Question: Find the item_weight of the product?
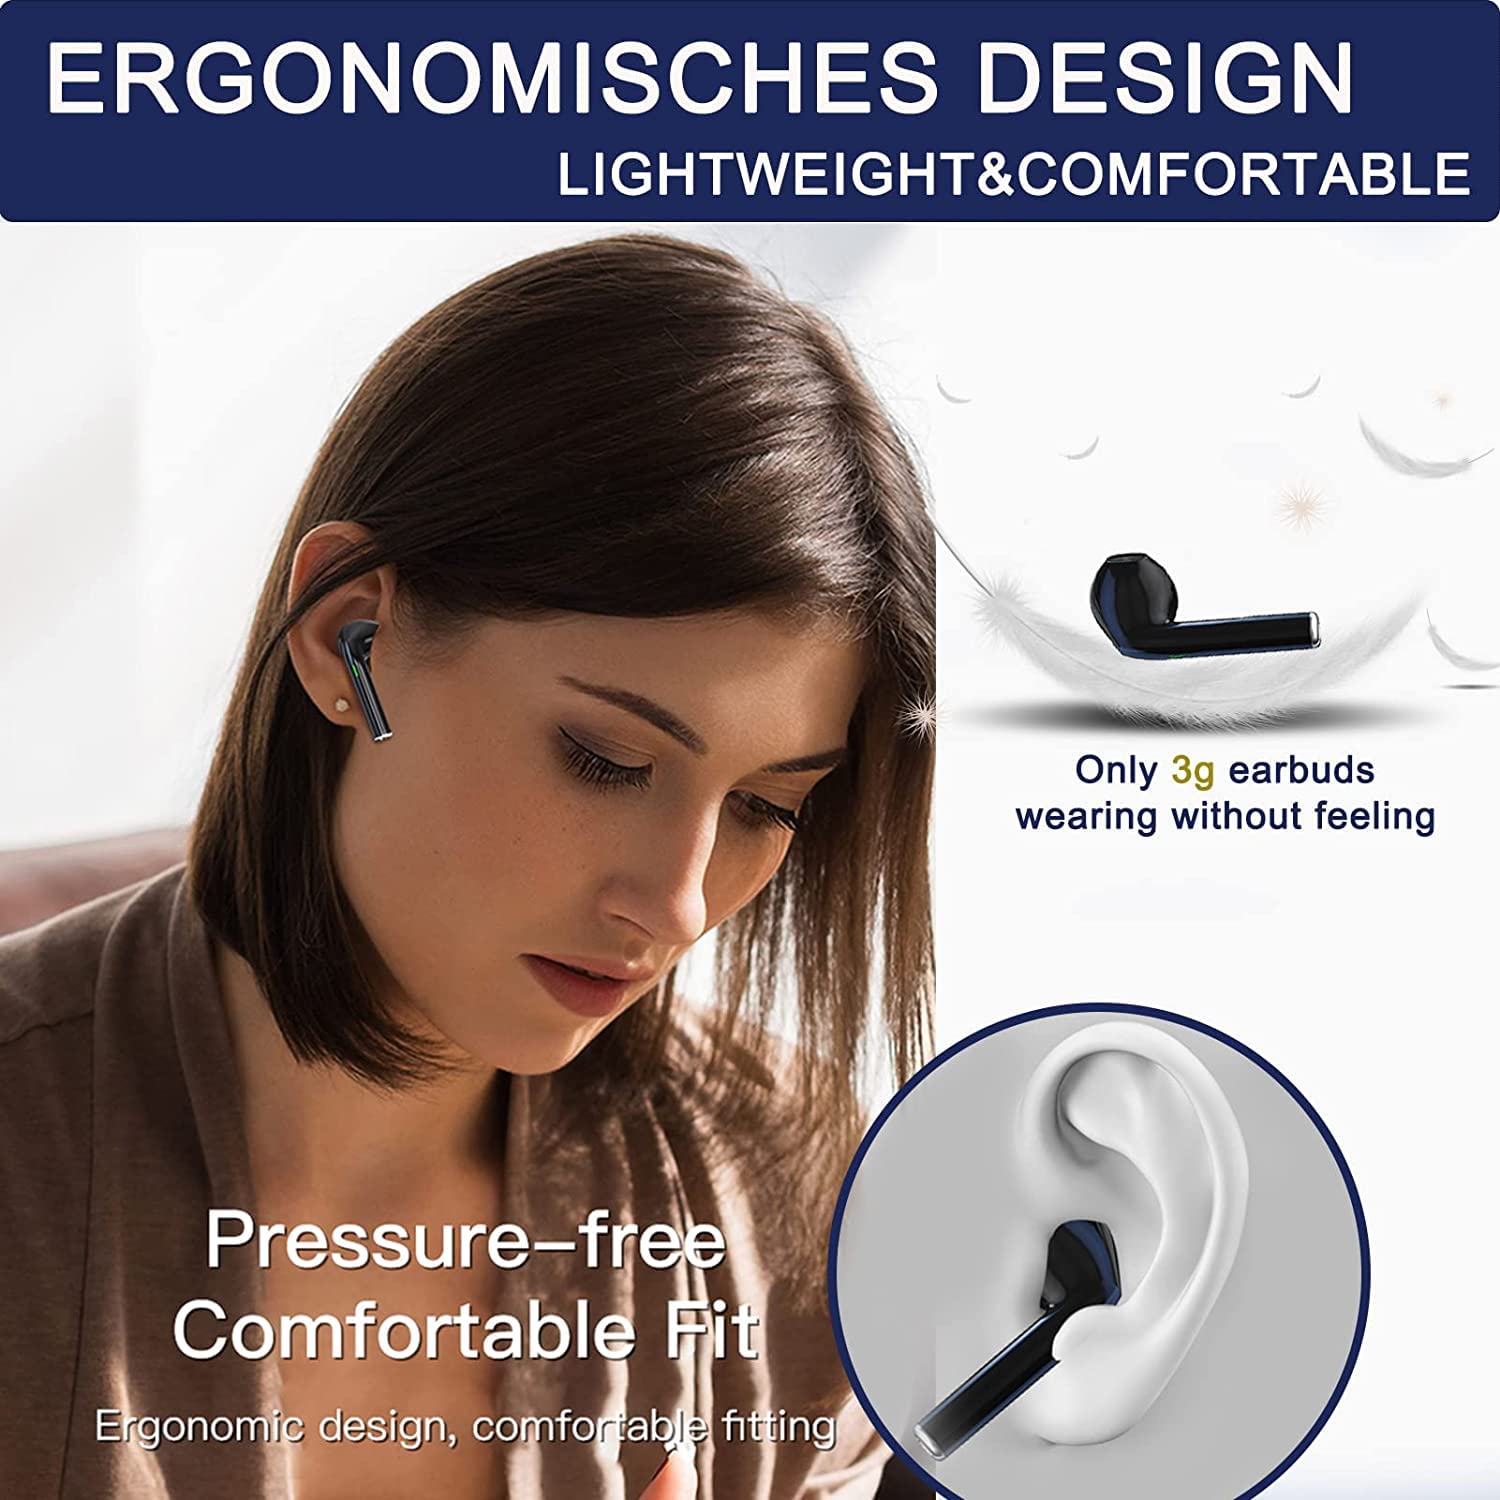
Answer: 3.0 gram